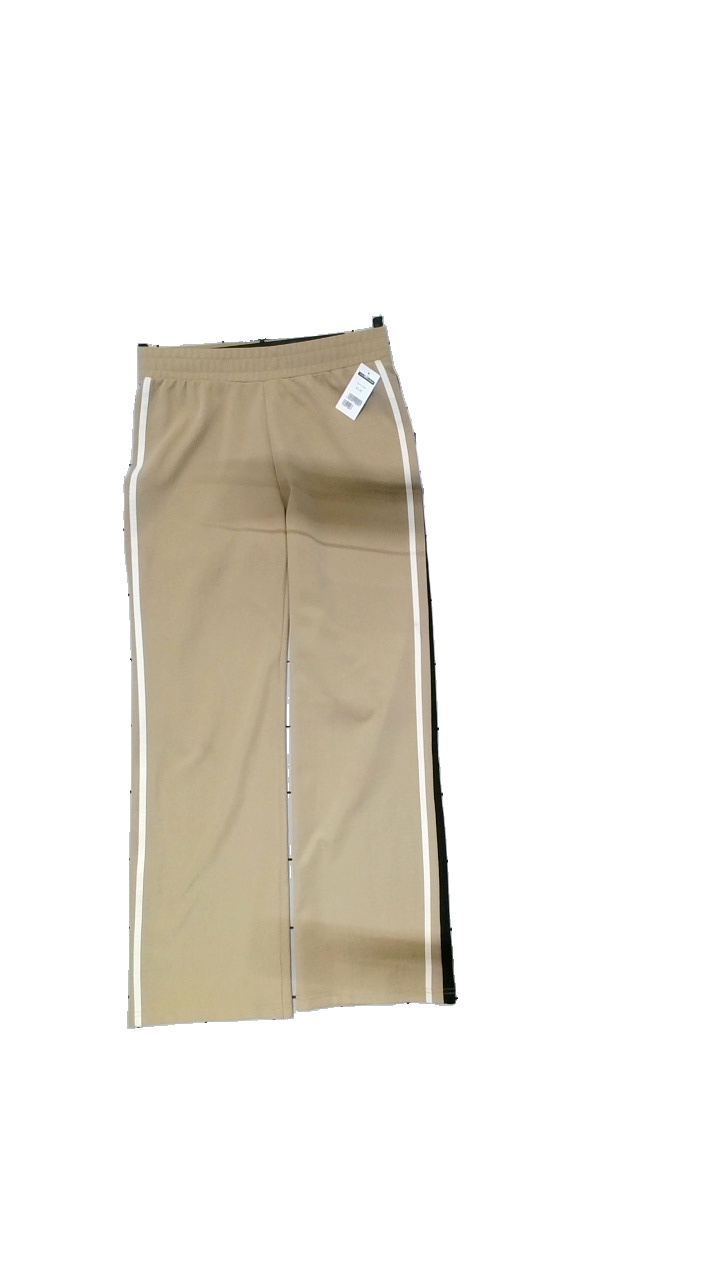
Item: Trousers (Ladies)
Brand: Gina Tricot
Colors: Beige, Black
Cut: Regular, Loose
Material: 95% polyester, 5% elastane
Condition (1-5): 4
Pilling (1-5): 4
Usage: Reuse
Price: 50-100